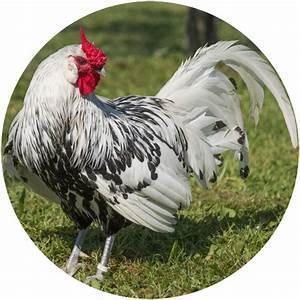
chicken